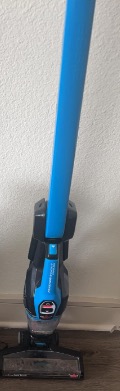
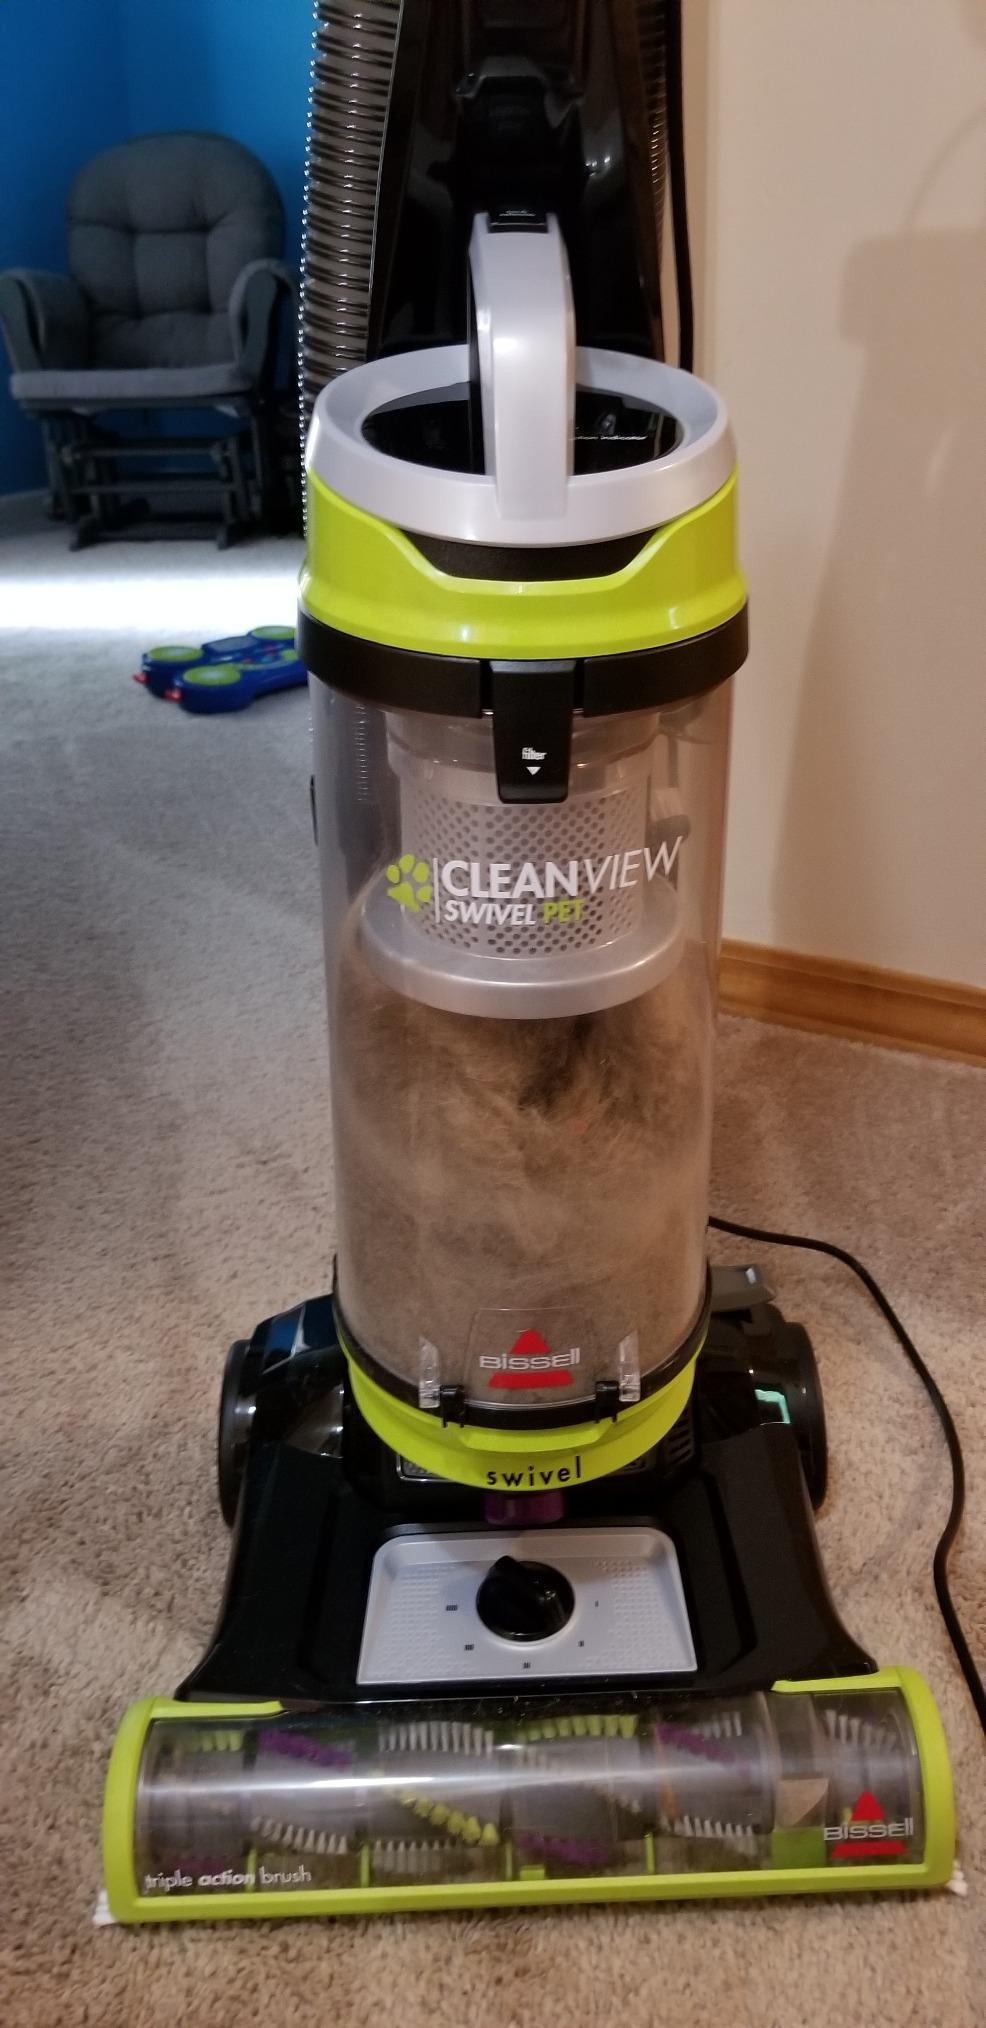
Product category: items_vacuum
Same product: no